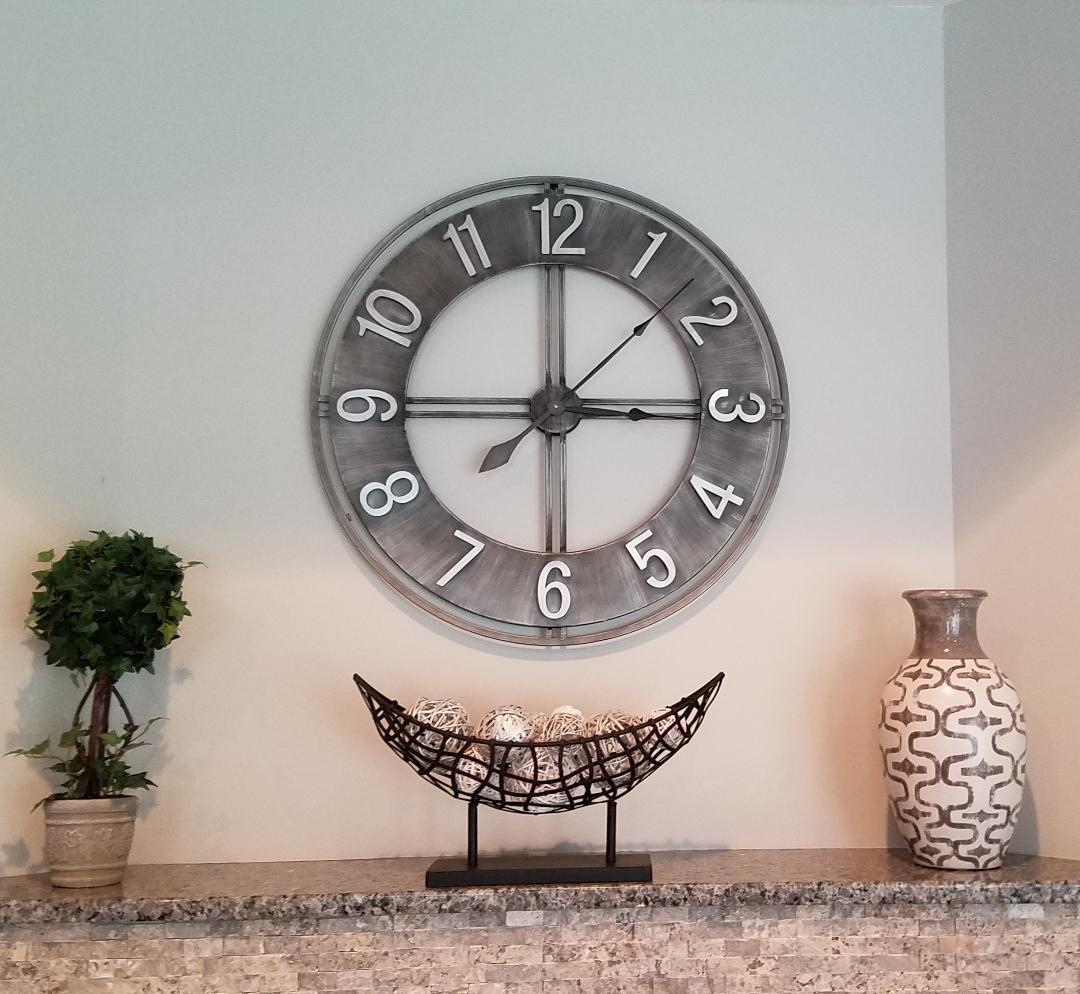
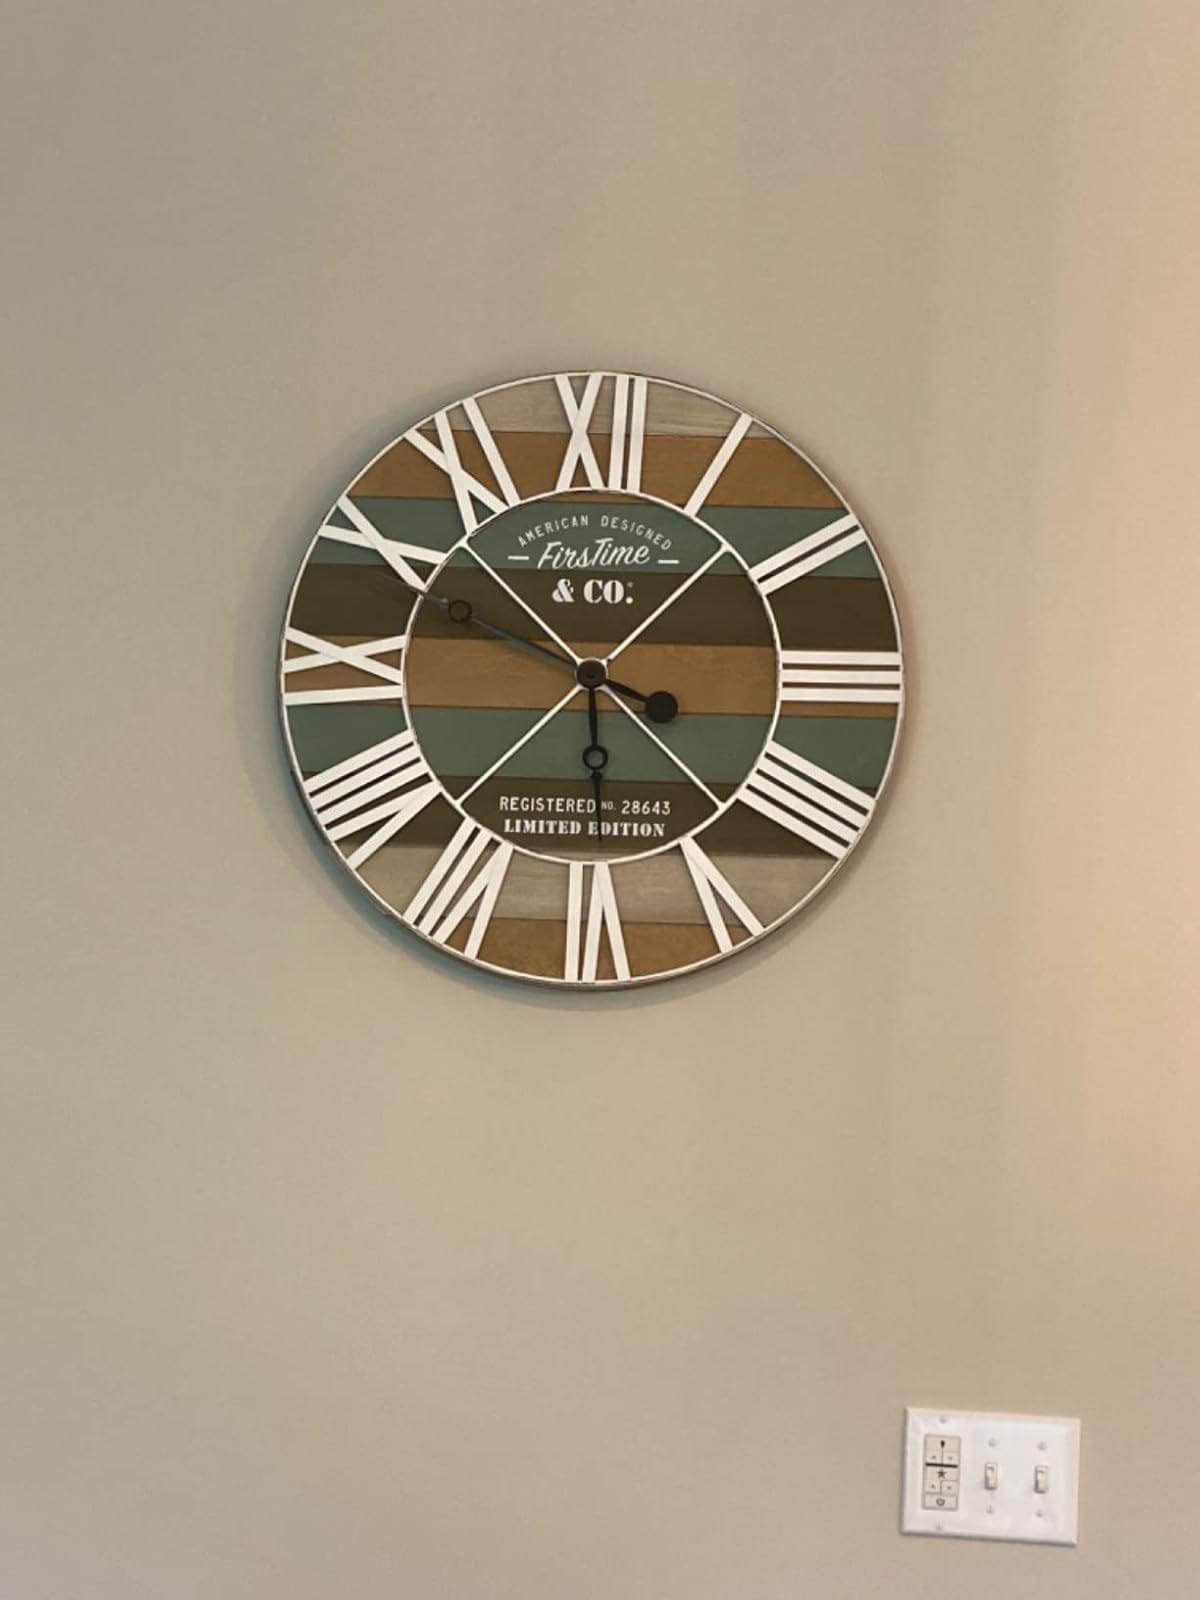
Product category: clock
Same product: no